Friedrich Horschelt (dancer)

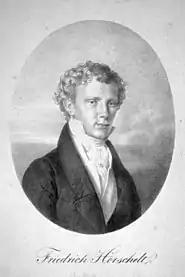
Friedrich Horschelt; by Joseph Lanzedelly the Elder (c.1830)

Friedrich Horschelt (14 April 1793, Cologne - 9 December 1876, Munich) was a German ballet master and impresario.